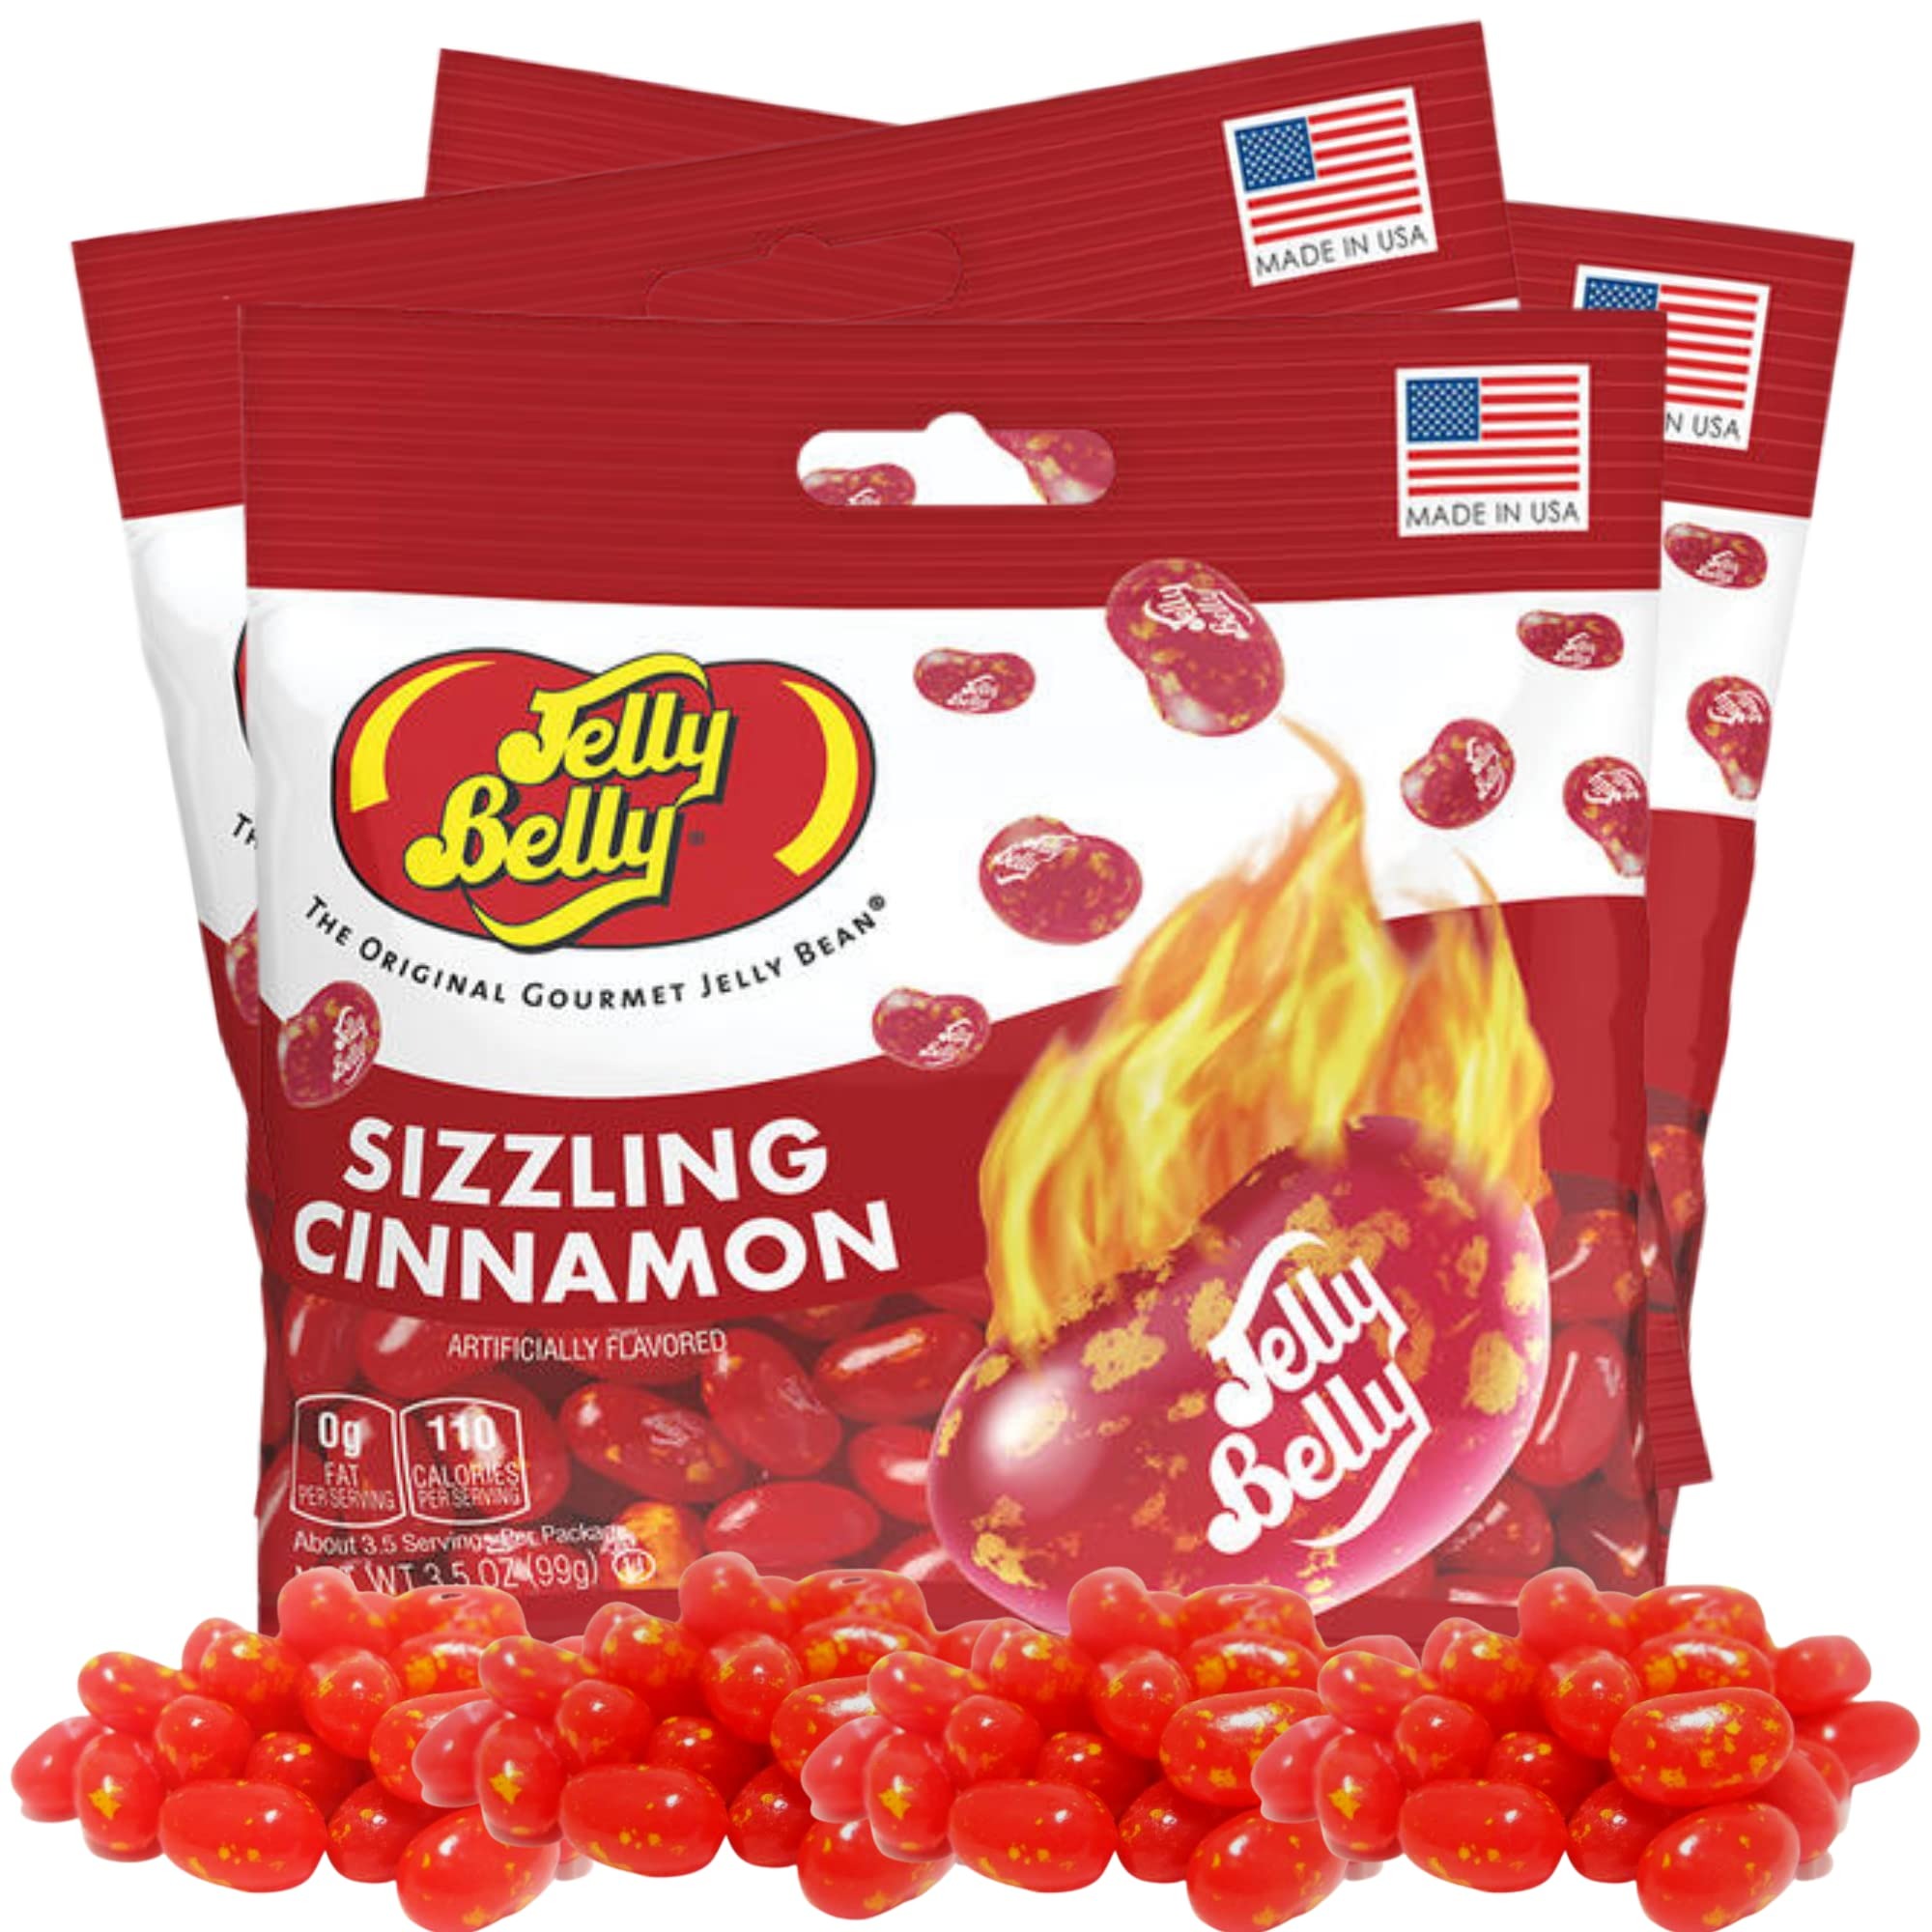
Item Name: Needzo Sizzling Cinnamon Jelly Beans, Hot and Spicy Gourmet Chewy Candy, Bulk Shareable Candy, 3.5 Ounces, Pack of 3
Bullet Point 1: JELLY BELLY Sizzling Cinnamon Jelly Beans come in a 3.5-ounce bag. This pack of 3 is perfect for sharing with loved ones, or keeping all for yourself.
Bullet Point 2: JELLY BELLY Sizzling Cinnamon Jelly Beans come in a 3.5-ounce bag. This pack of 3 is perfect for sharing with loved ones, or keeping all for yourself.
Bullet Point 3: CONFIDENCE Needzo purchases only from licensed manufacturers. We combine complementary items for the perfect gift-giving. We repackage all items in our custom packaging to ensure arrival in perfect snacking condition.
Bullet Point 4: ENJOY the taste of hot cinnamon, but in the form of a jelly bean! These unique snacks are great for movie nights or just to keep around the house for snacking. Share with a loved one, or keep it all for yourself, we won't judge.
Bullet Point 5: TRUE to real-life flavoring! These jelly beans are high quality and taste great. All Jelly Belly beans are OU Kosher, gluten-free, peanut free, dairy-free, fat free, and vegetarian friendly. A snack that everyone can enjoy without the worry!
Bullet Point 6: GREAT party favor or easter basket stuffer for jelly bean lovers! Perfect for those who are brave enough to taste unique candies like these.
Product Description: JELLY BELLY Sizzling Cinnamon Jelly Beans come in a 3.5-ounce bag. This pack of 3 is perfect for sharing with loved ones, or keeping all for yourself. CONFIDENCE Needzo purchases only from licensed manufacturers. We combine complementary items for the perfect gift-giving. We repackage all items in our custom packaging to ensure arrival in perfect snacking condition. ENJOY the taste of hot cinnamon, but in the form of a jelly bean! These unique snacks are great for movie nights or just to keep around the house for snacking. Share with a loved one, or keep it all for yourself, we won't judge. TRUE to real-life flavoring! These jelly beans are high quality and taste great. All Jelly Belly beans are OU Kosher, gluten-free, peanut free, dairy-free, fat free, and vegetarian friendly. A snack that everyone can enjoy without the worry! GREAT party favor or easter basket stuffer for jelly bean lovers! Perfect for those who are brave enough to taste unique candies like these.
Value: 10.5
Unit: Ounce

Price: 12.84